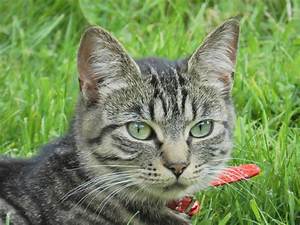
Label: gatto